Fish slice

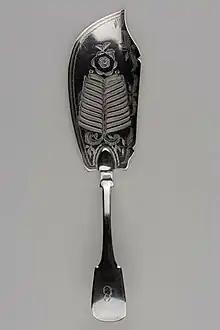
Fish slice c. early 1800s

A fish slice is a kitchen utensil with a wide, flat blade with holes in it, used for lifting and turning food while cooking. It may be called a slotted spatula or a turner or flipper. The utensil was originally designed as a serving piece rather than a cooking implement.